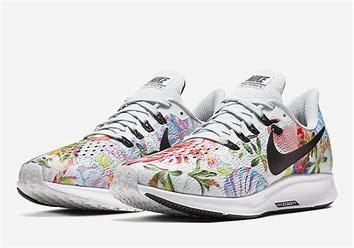
Brand: Nike
Model: Air Zoom Pegasus 35